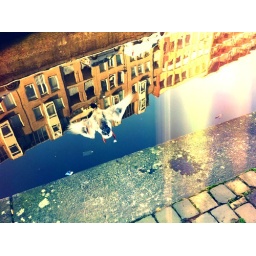
I was just in time to capture this duck flying into the water. Taken with iPhone 4.